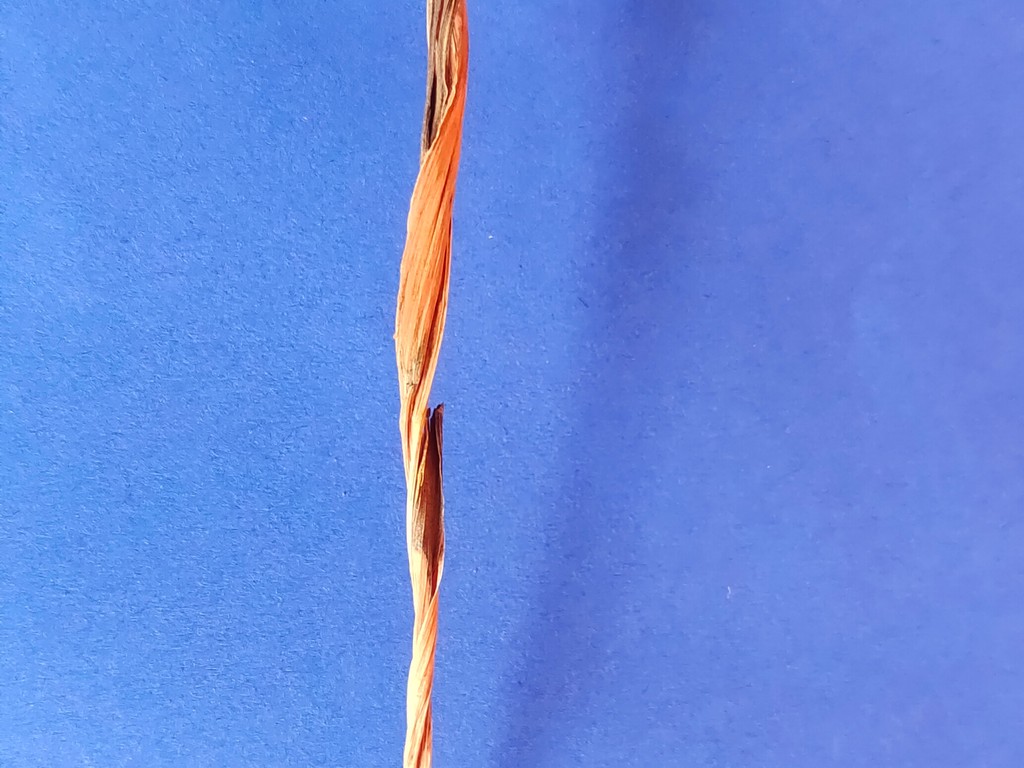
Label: Dried